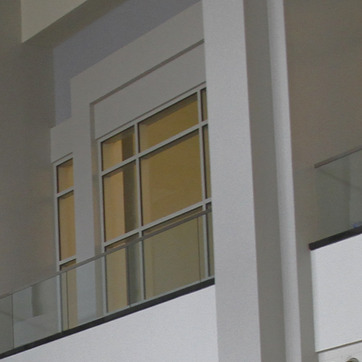
Material: glass